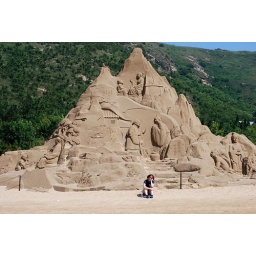
Cait sits in front of one of the permanent sand castles that line the beach in Rushan park on the Shandong Province coast.